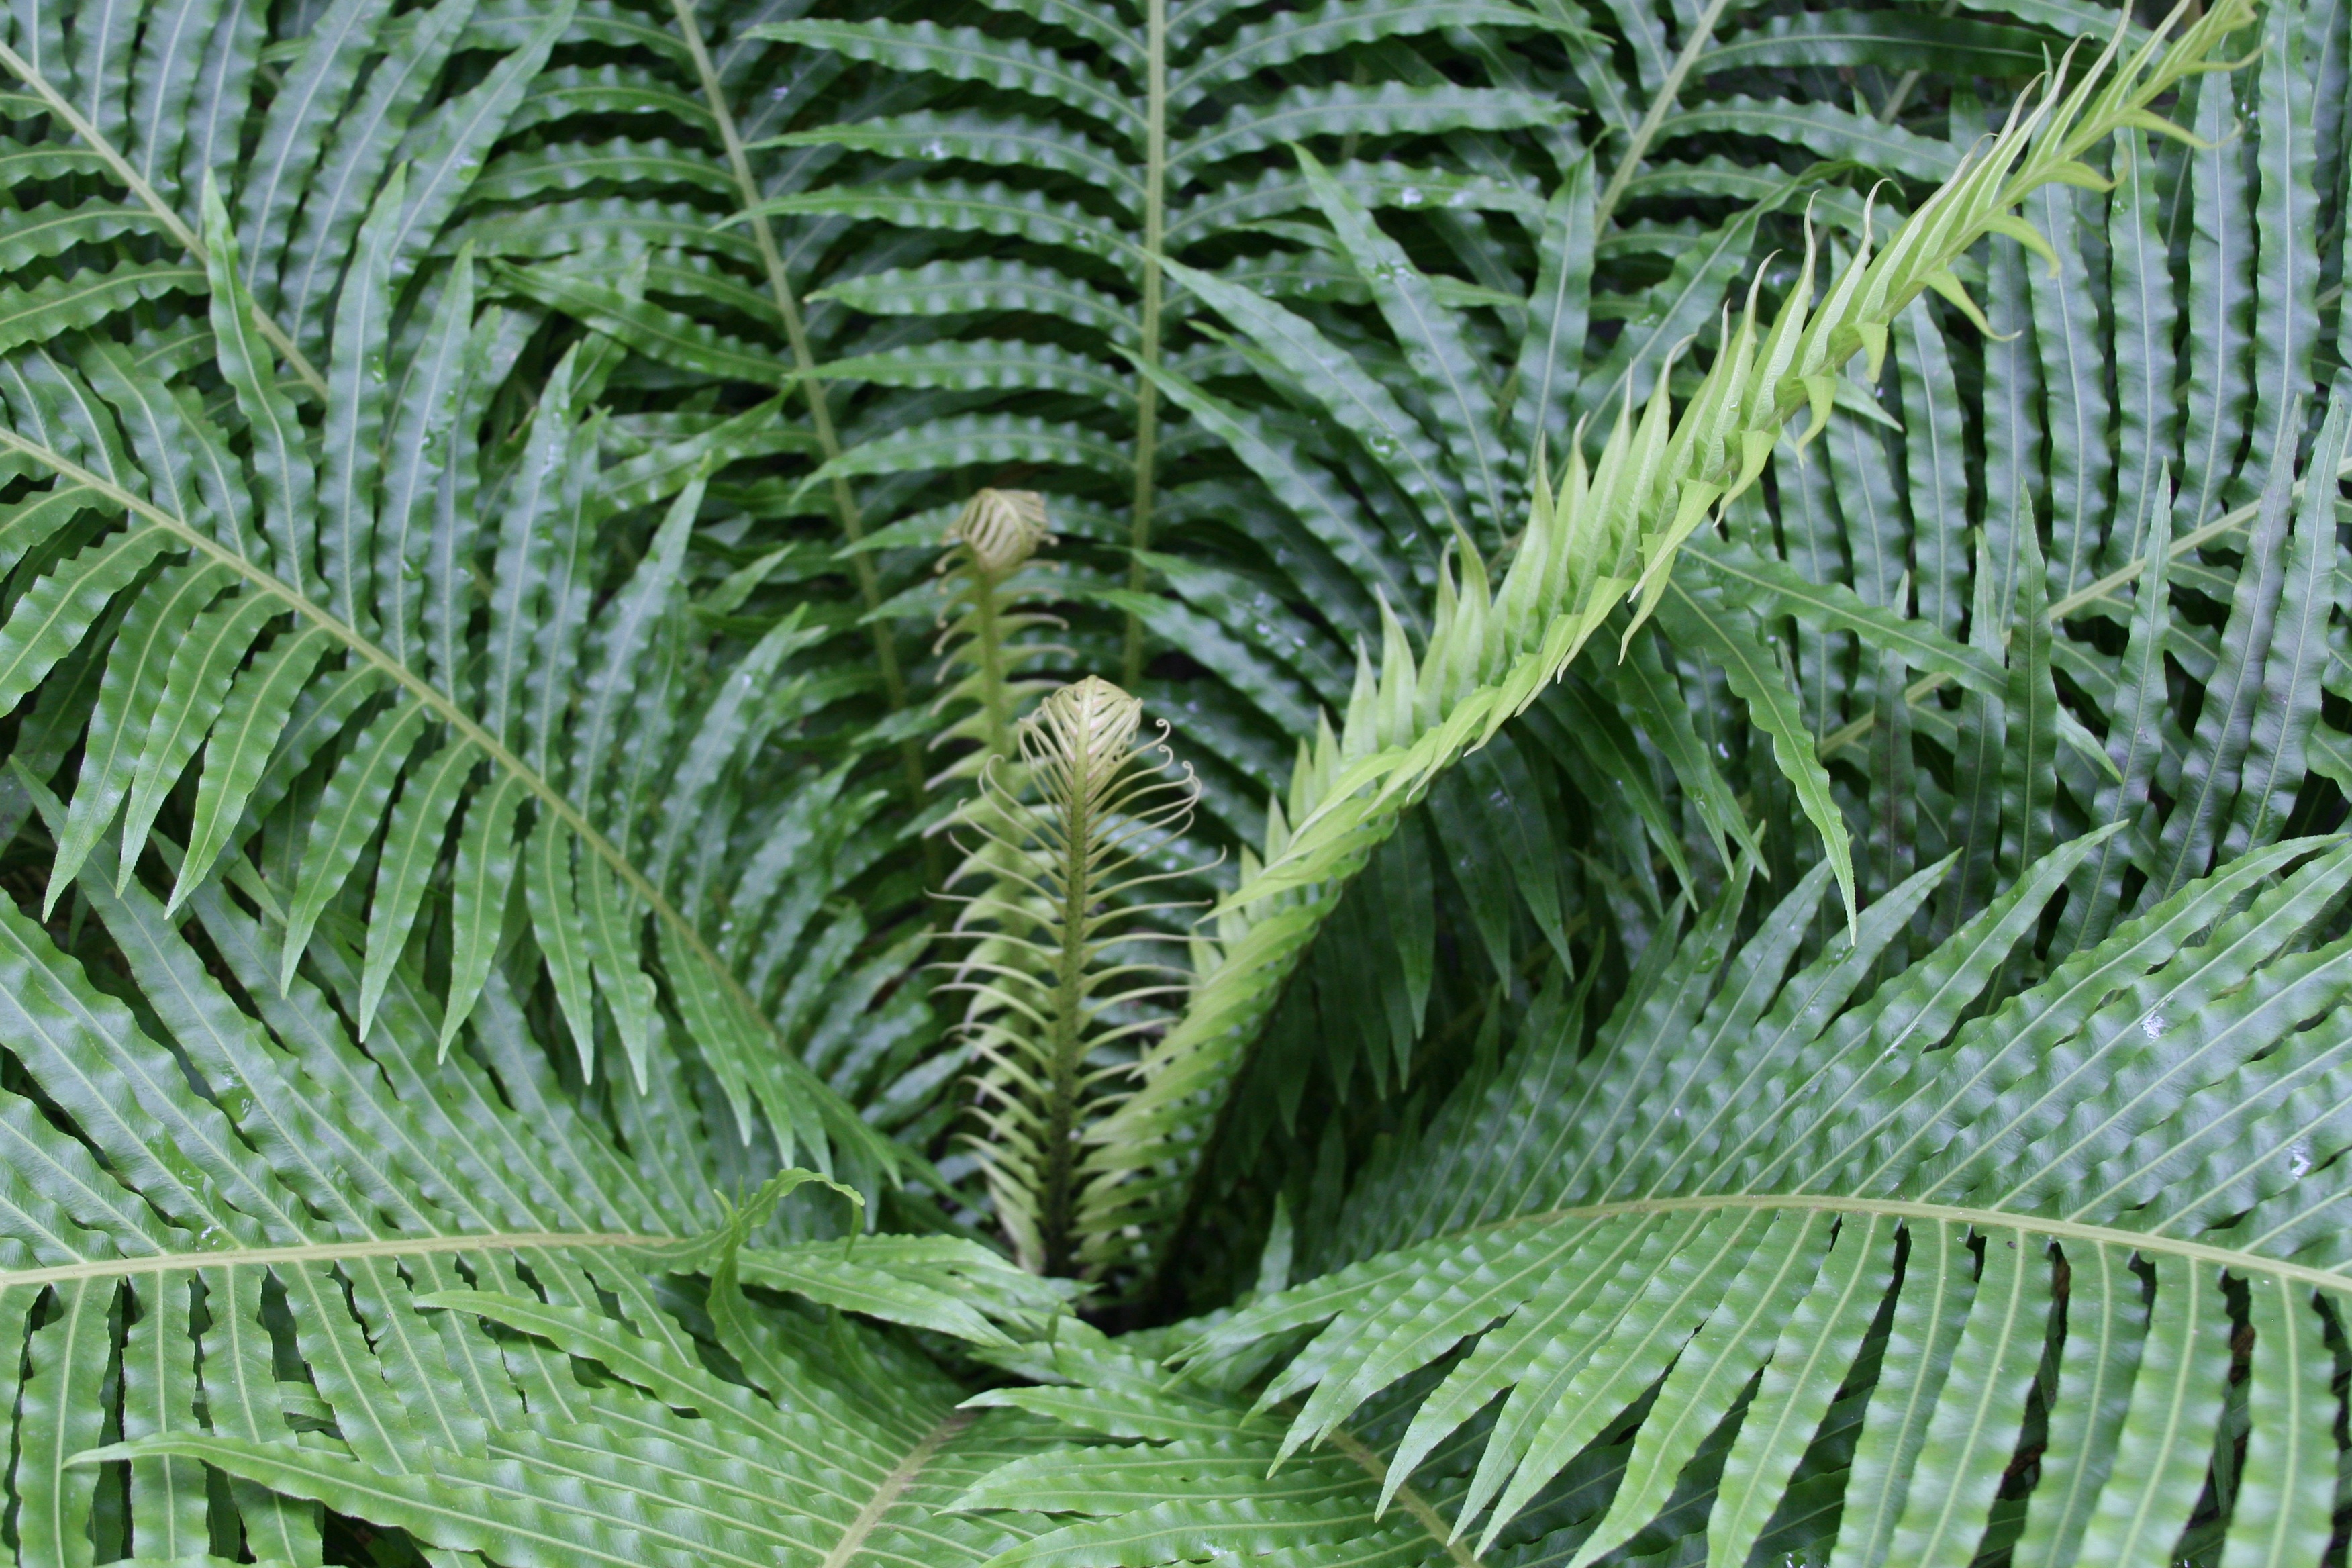
nature, plant, leaf, flower, foliage, green, jungle, natural, botany, flora, fern, frond, vegetation, rainforest, ecosystem, plant stem, land plant, ferns and horsetails, arecales, vascular plant, ostrich fern